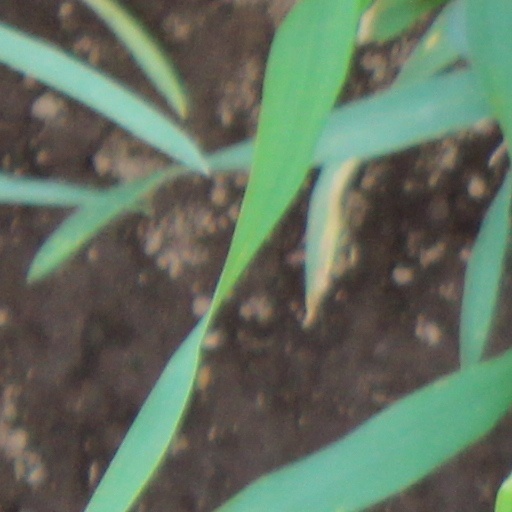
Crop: wheat